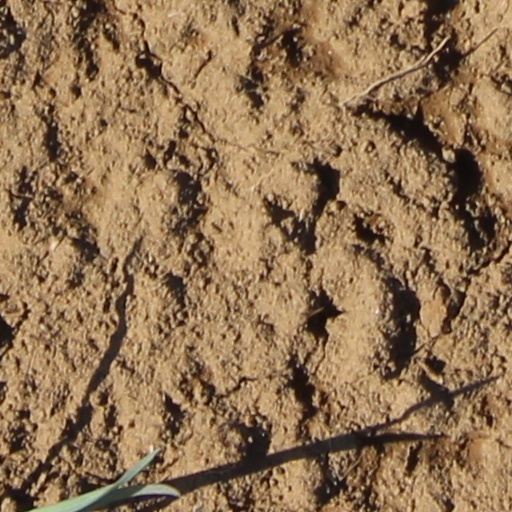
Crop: wheat